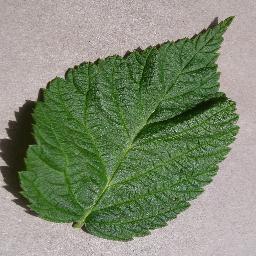
Label: Raspberry___healthy